Rajendra Setu

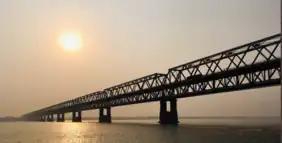
Rajendra Setu from Simaria Ghat

Rajendra Setu, or Simaria Bridge, is a bridge across the Ganges that was the first to link the northern and southern portions of the state of Bihar. The location of the bridge was based on the work of M. Visvesvaraya, who was more than 90 years old at the time. In a wheelchair, he visited the bridge site on the special request of Bihar's chief minister, Shri Krishna Sinha. It was the first bridge over the Ganges to be built in independent India.